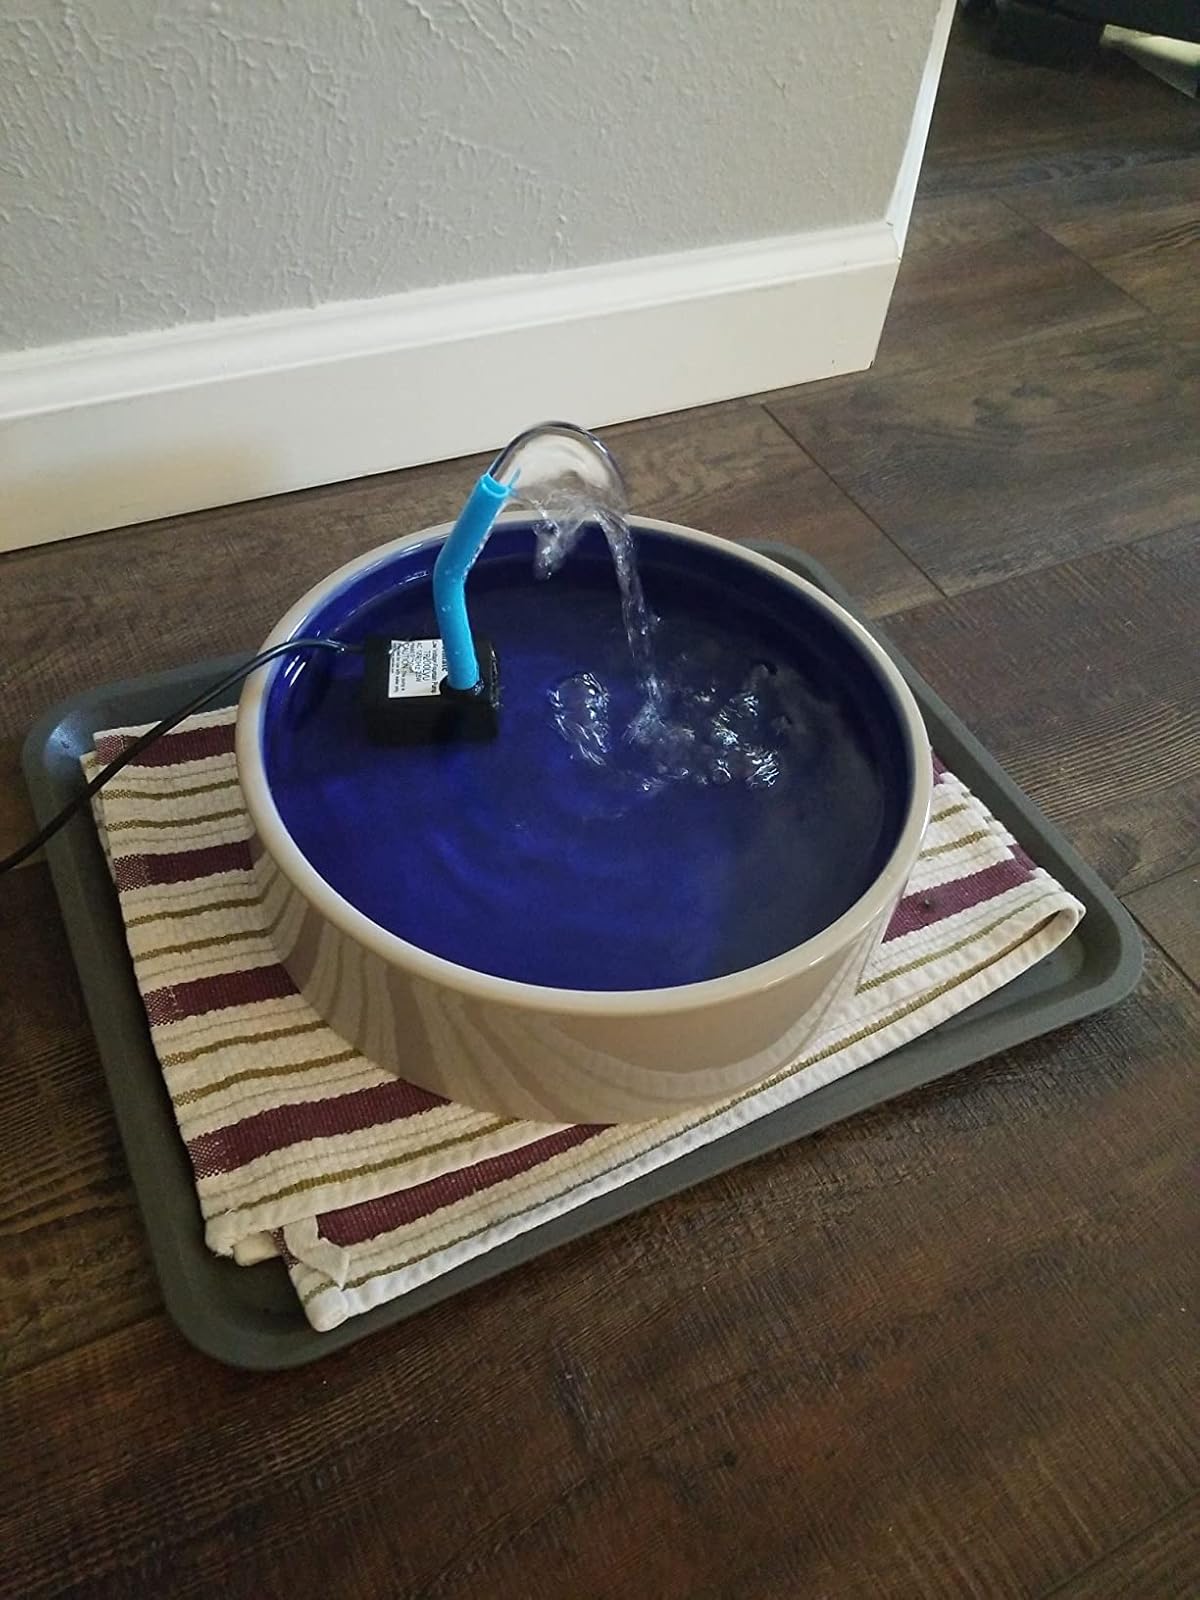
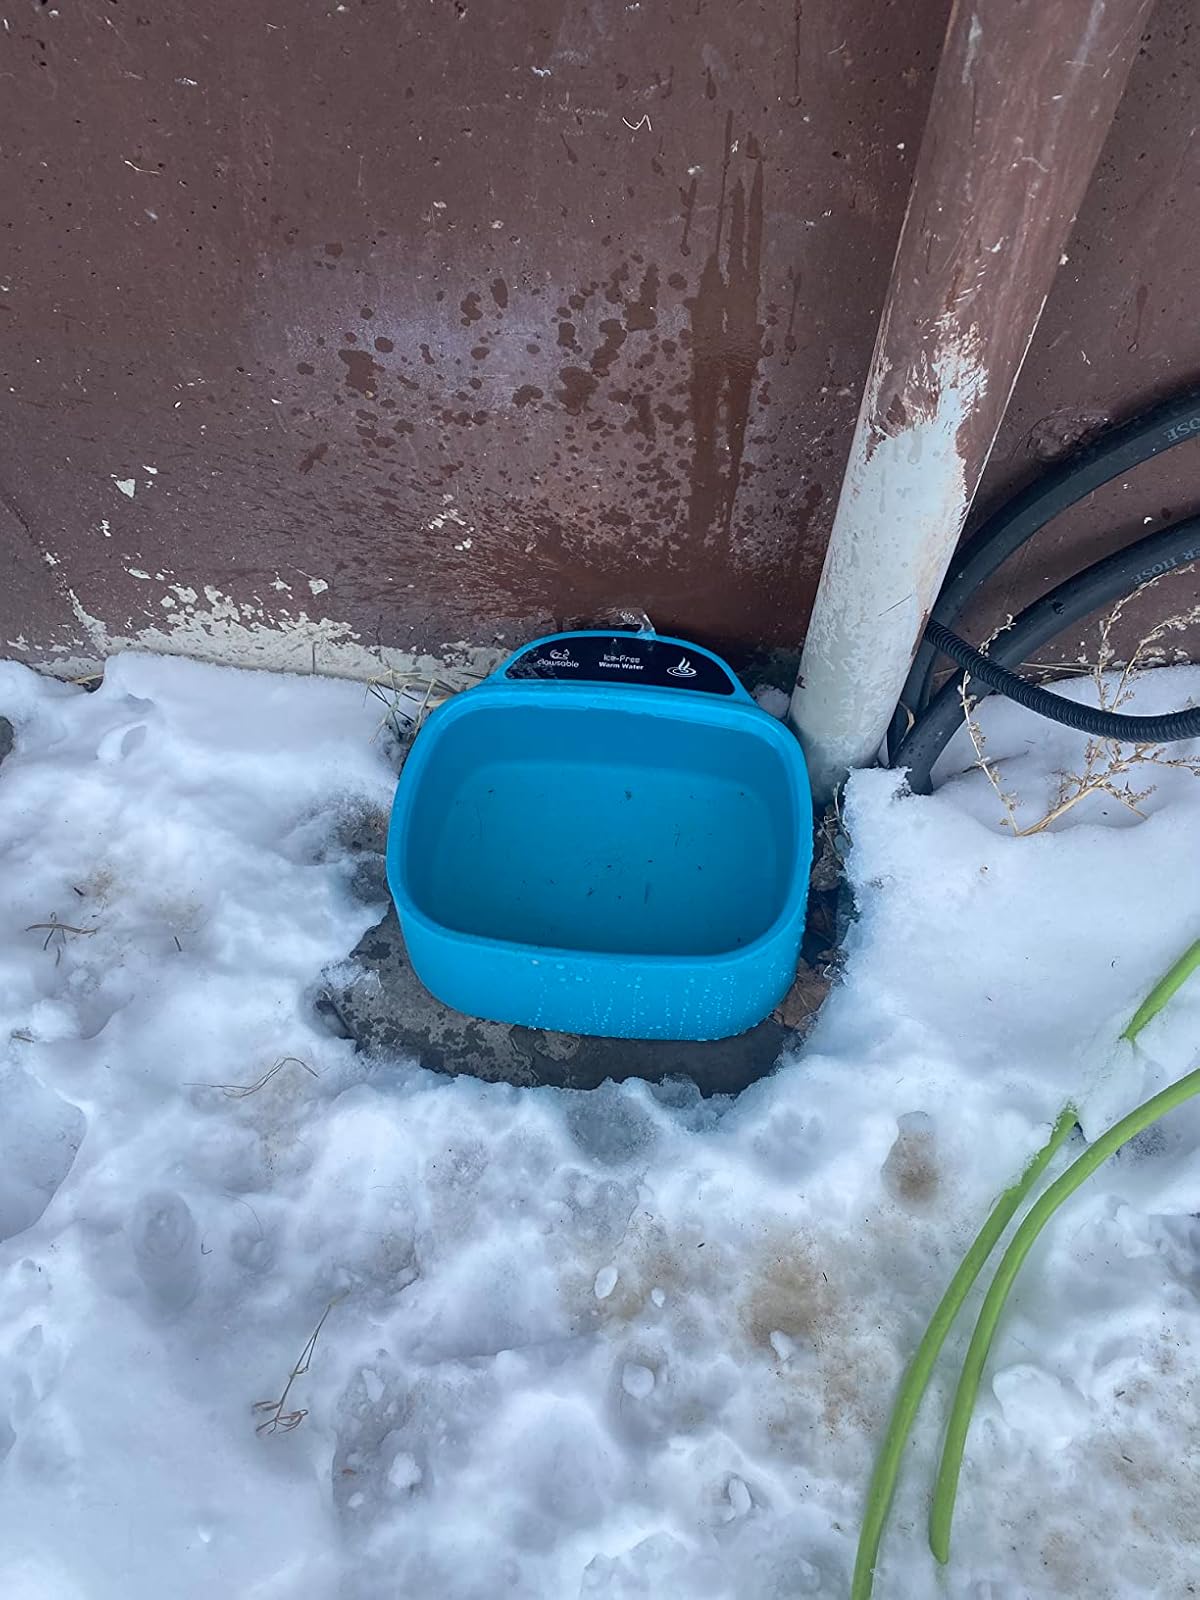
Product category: items_bowl
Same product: no